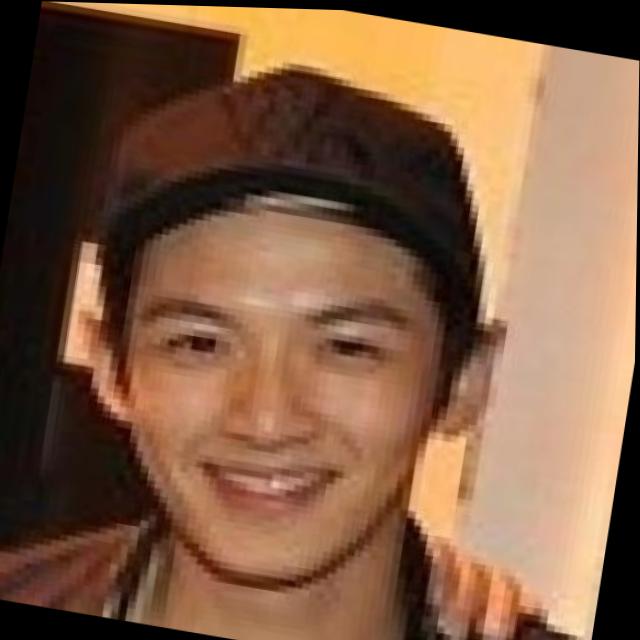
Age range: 21-44